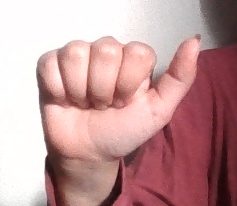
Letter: dhad